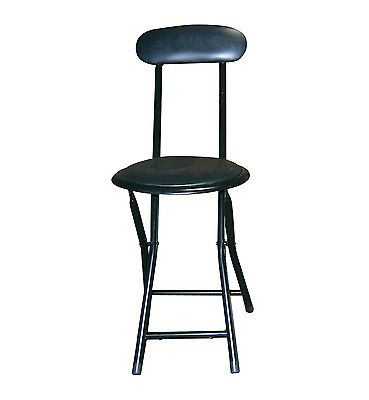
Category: chair